Monster

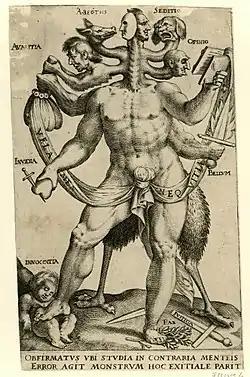
A polemical allegory represented as a five-headed monster, 1618

A monster is a type of imaginary or fictional creature found in literature, folklore, mythology, fiction and religion. They are very often depicted as dangerous and aggressive, with a strange or grotesque appearance that causes terror and fear, often in humans. Monsters usually resemble bizarre, deformed, otherworldly and/or mutated animals or entirely unique creatures of varying sizes, but may also take a human form, such as mutants, ghosts, spirits, cannibals or zombies, among other things. They may or may not have supernatural powers, but are usually capable of killing or causing some form of destruction, threatening the social or moral order of the human world in the process.